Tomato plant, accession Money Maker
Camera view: bottom (45 deg); turntable rotation: 300 degrees
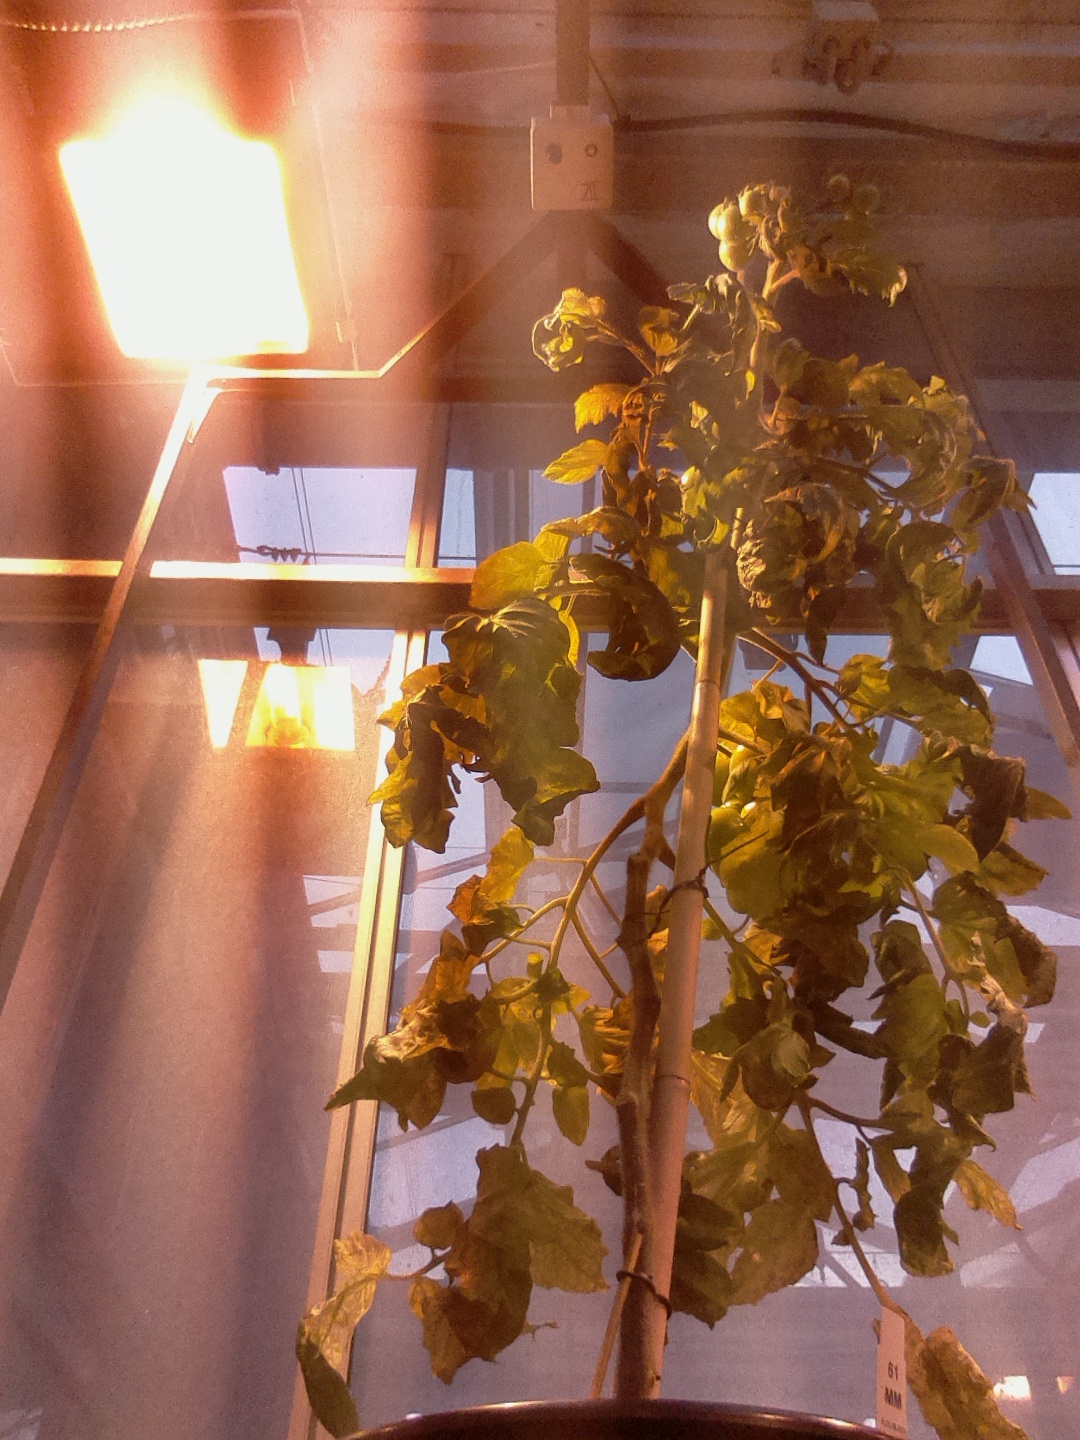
BBCH growth stage 75: 50%-60% of final fruit size